Blake Lively

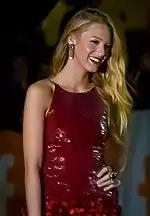
Lively at the 2011 Toronto International Film Festival

In 2008, Lively reprised her role as Bridget in the sequel "The Sisterhood of the Traveling Pants 2". Similarly to the first film, Lively's performance was positively received by critics. As of November 2008, the film had earned over $44 million at the box office. In 2009, she appeared as Gabrielle DiMarco in the romantic comedy "New York, I Love You", a sequel to the 2006 film "Paris, je t'aime". Despite positive critical reception, the film failed at the box office.